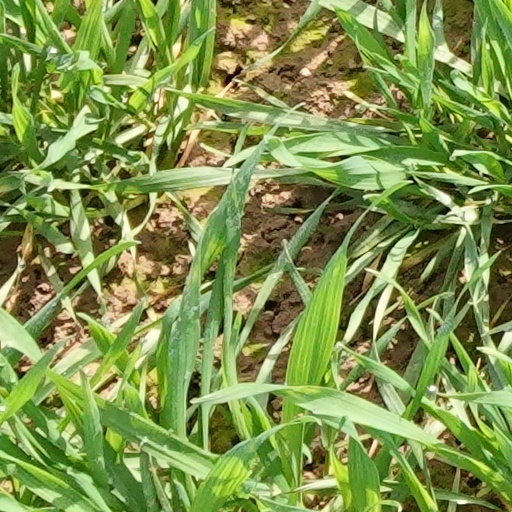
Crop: wheat